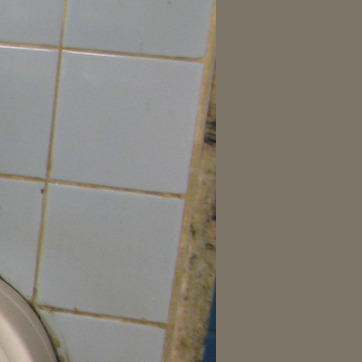
Material: tile